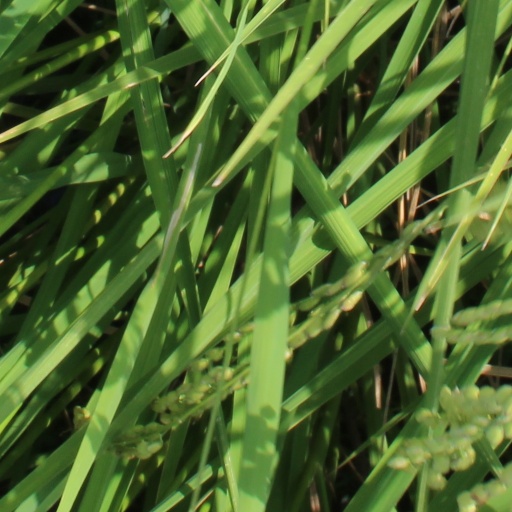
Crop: rice